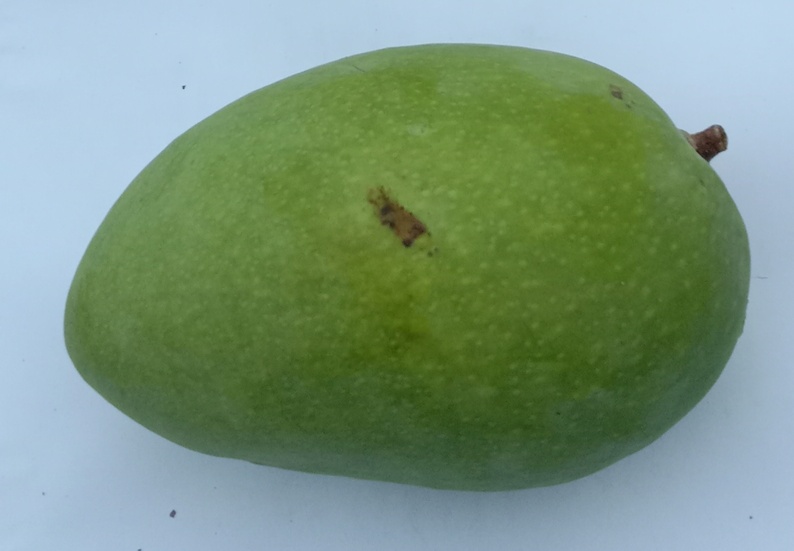
Mango variety: Chaunsa (Summer Bahisht)